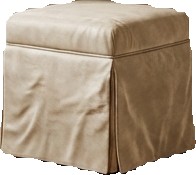
Surface category: chair